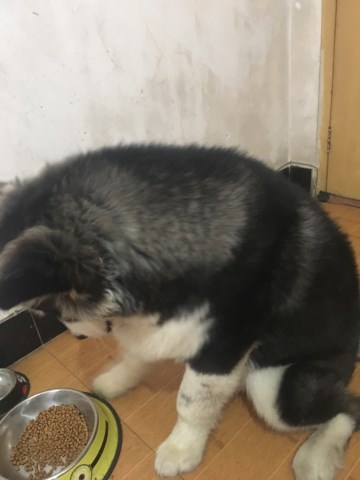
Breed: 1324-n000004-malamute